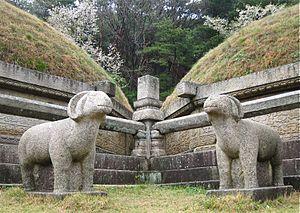
Les trésors nationaux de Corée du Nord sont un ensemble d'objets, de bâtiments et de sites reconnus pour leur valeur historique ou artistique.